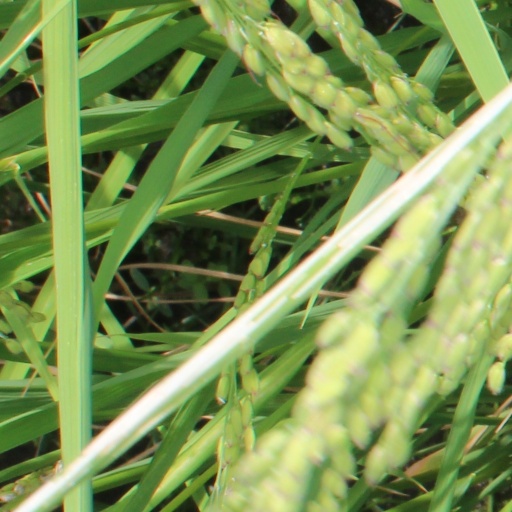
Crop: rice